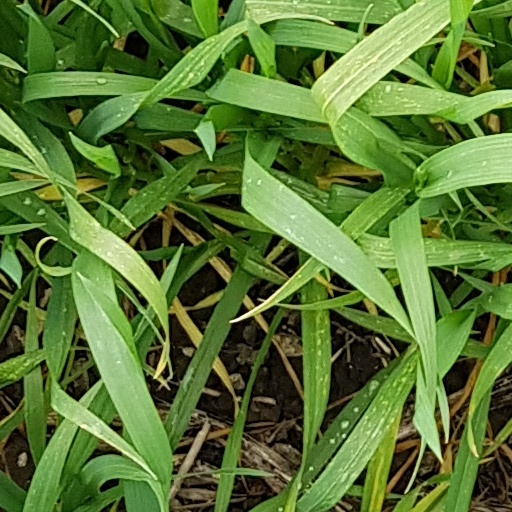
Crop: wheat